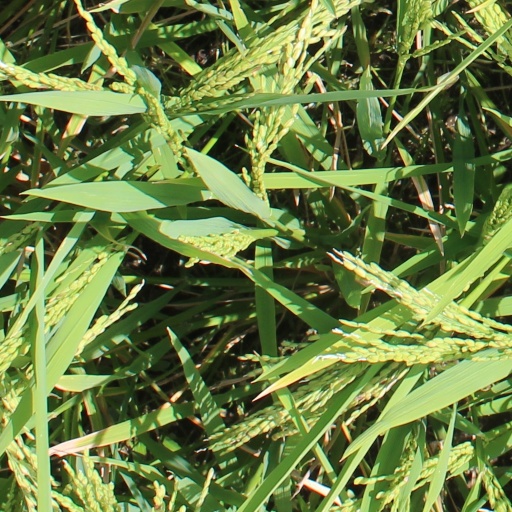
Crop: rice